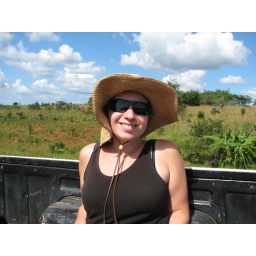
back of pick-up truck = happiness, though the wind was whipping my hat all over the place